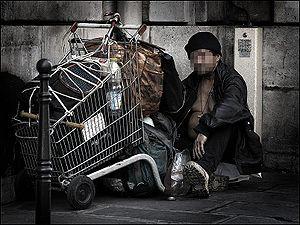
SDF (Sans domicile fixe) à Paris. See below for more translations.